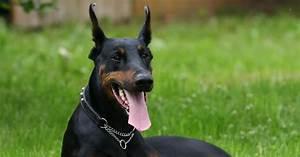
dog